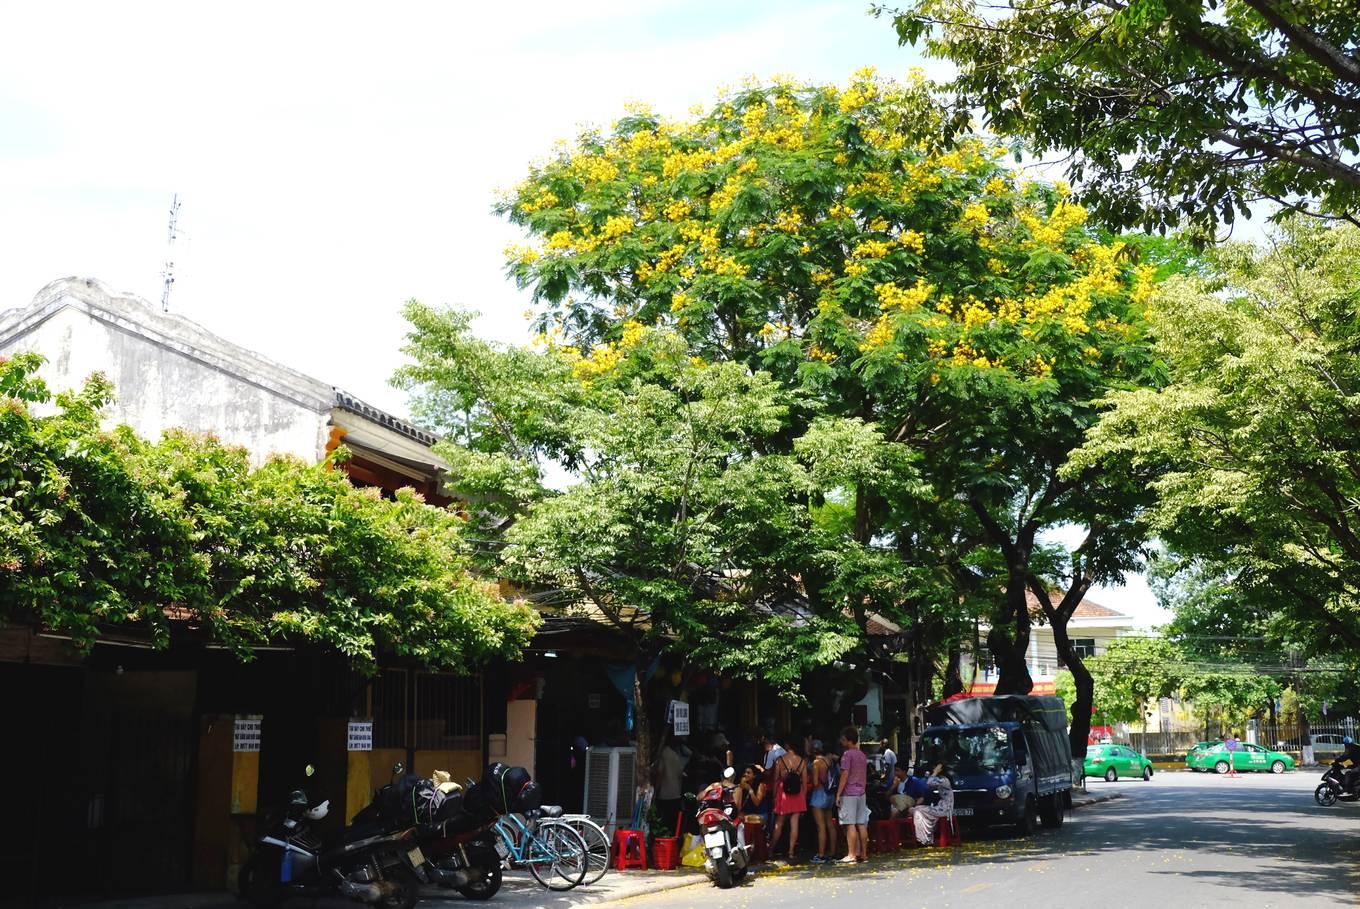
có nhiều người đang đứng xung quanh một ngôi nhà